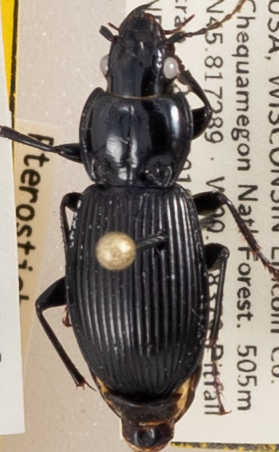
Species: Pterostichus novus
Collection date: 2018-06-12
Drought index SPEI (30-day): -1.444
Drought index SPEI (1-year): -0.152
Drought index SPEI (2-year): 1.93